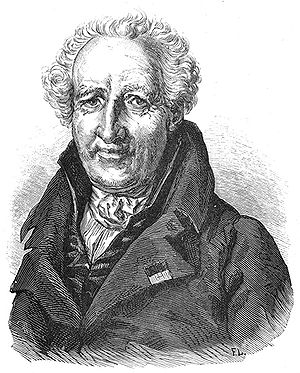
Antoine Laurent de Jussieu
Antoine Laurent de Jussieu var en fransk botaniker.